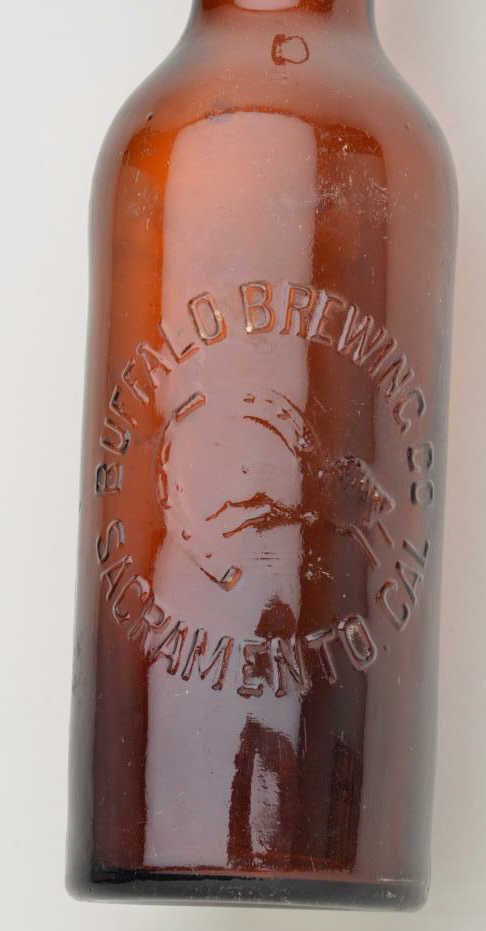
Waste category: glass